Architecture of Nepal

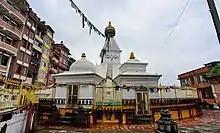
Ashoka Stupa Chaitya, Lalitpur district.

One popular style of temple is the Shikhara architectural pattern. This style can be seen in the Krishna Mandir Temple. This construction involves between five and nine layers that meet at the peak of the building to represent “the crown of Himalayas”. Each layer is held up by a row of vertical columns. At the peak, there are intricate decorations and ‘ornate’ details. It is most common for these structures to be made of stone although there are some that are made of brick.This style was first popularized by Gupta Rajvanxa in fourteenth century.Then this style was first seen in eighteenth century when mallas ruled Nepal.Other fine examples of this style of temple are mahaboudha temple,sayambhu's pratappur and aanantapur etc.